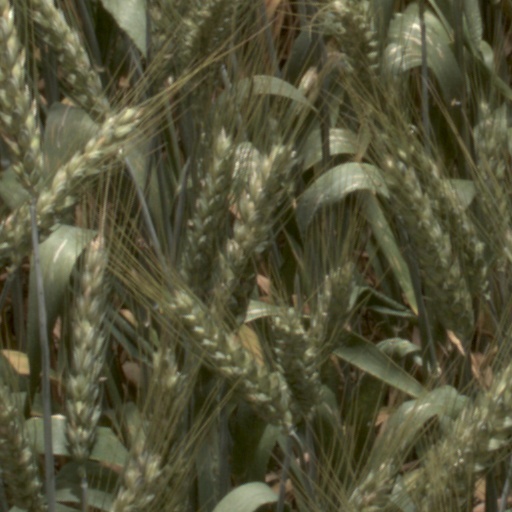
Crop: wheat